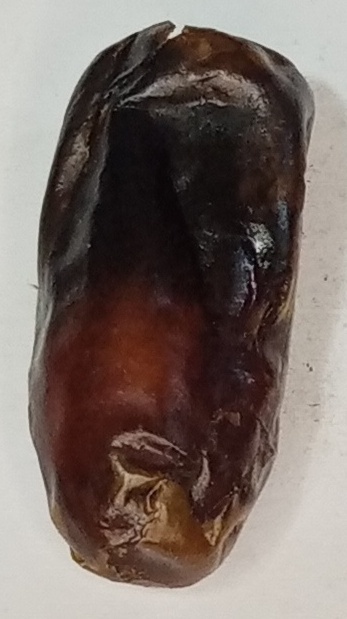
Variety: gajar
Size: small
Grade: grade-1